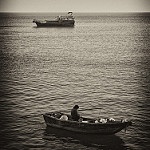
Label: sea